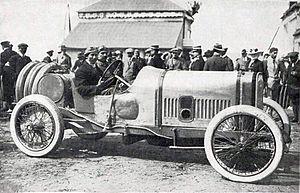
Jules Goux à Indianapolis 500 en 1913
Les 500 miles d'Indianapolis 1913, courus sur l'Indianapolis Motor Speedway et organisés le 30 mai 1913, ont été remportés par le pilote français Jules Goux sur une Peugeot.